John Cooke Bourne

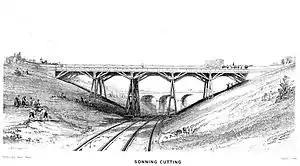
Sonning Cutting, close to the scene of an accident in 1842 caused by a slip in the bank. Workmen are repairing bank-slips on the southern side of the cutting at left. Print by JC Bourne published in 1846.

John Cooke Bourne (1 September 1814 – February 1896) was a British artist, engraver and photographer, best known for his lithographs showing the construction of the London and Birmingham Railway and the Great Western Railway.